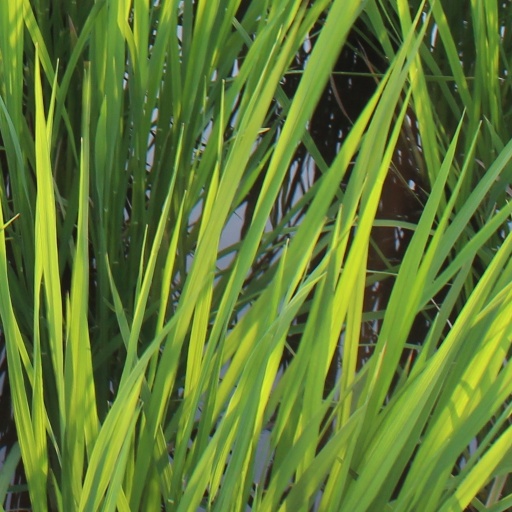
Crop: rice